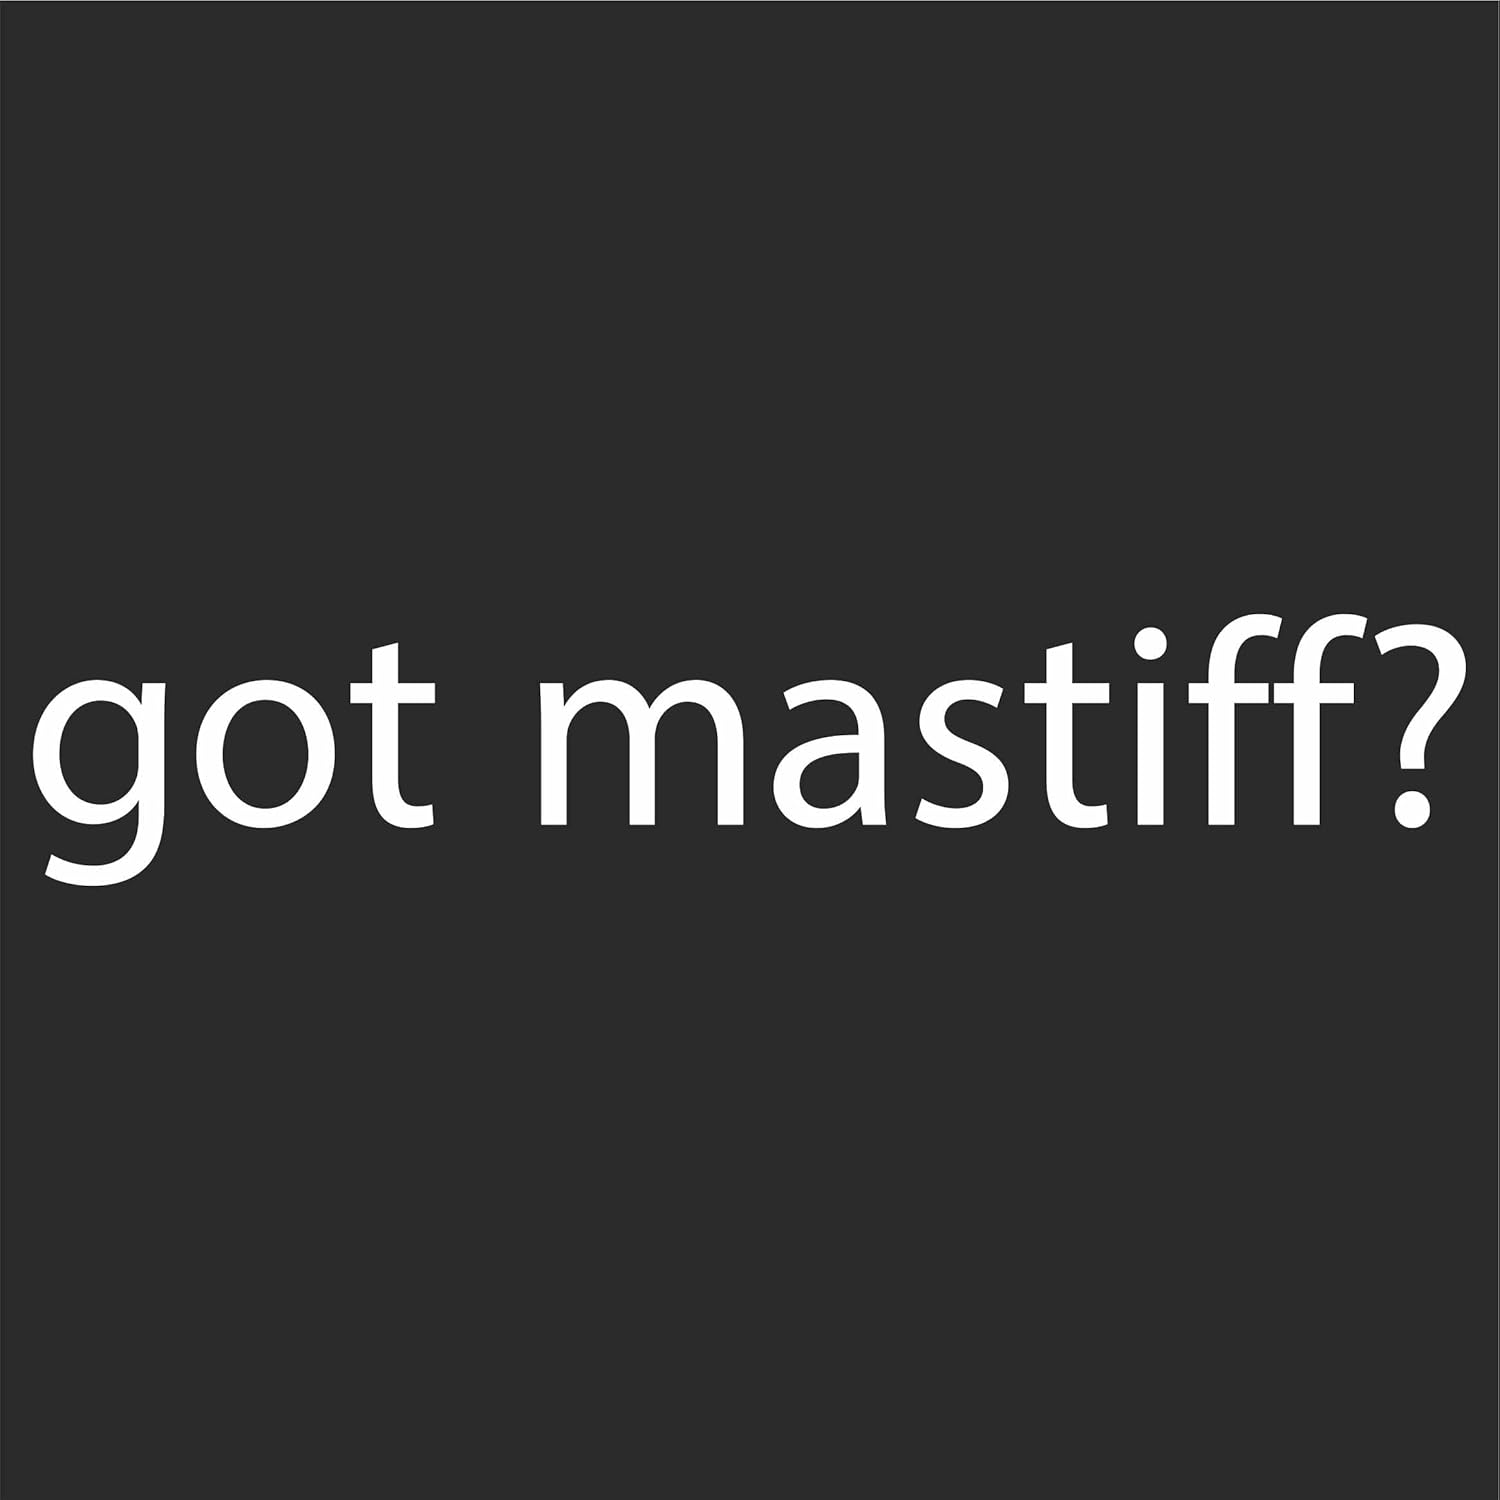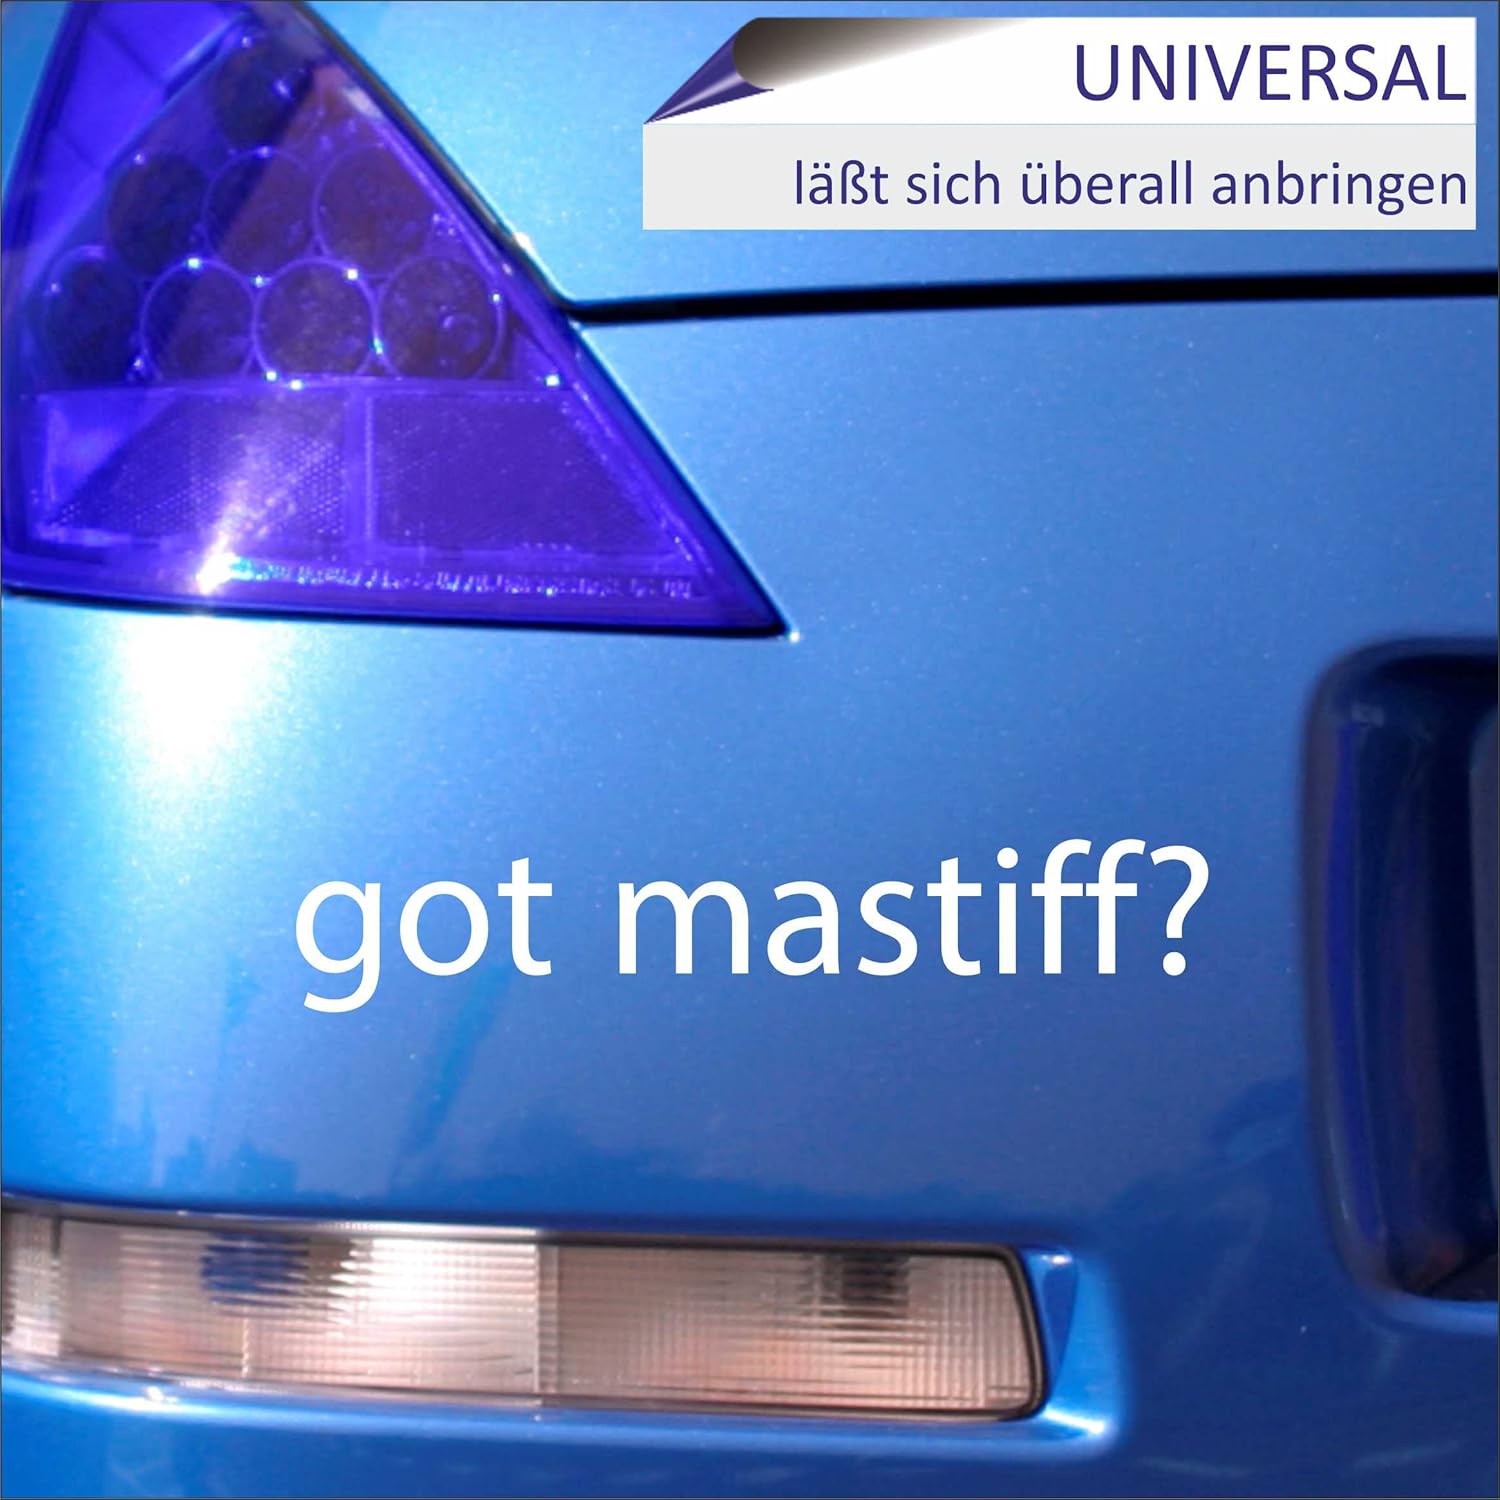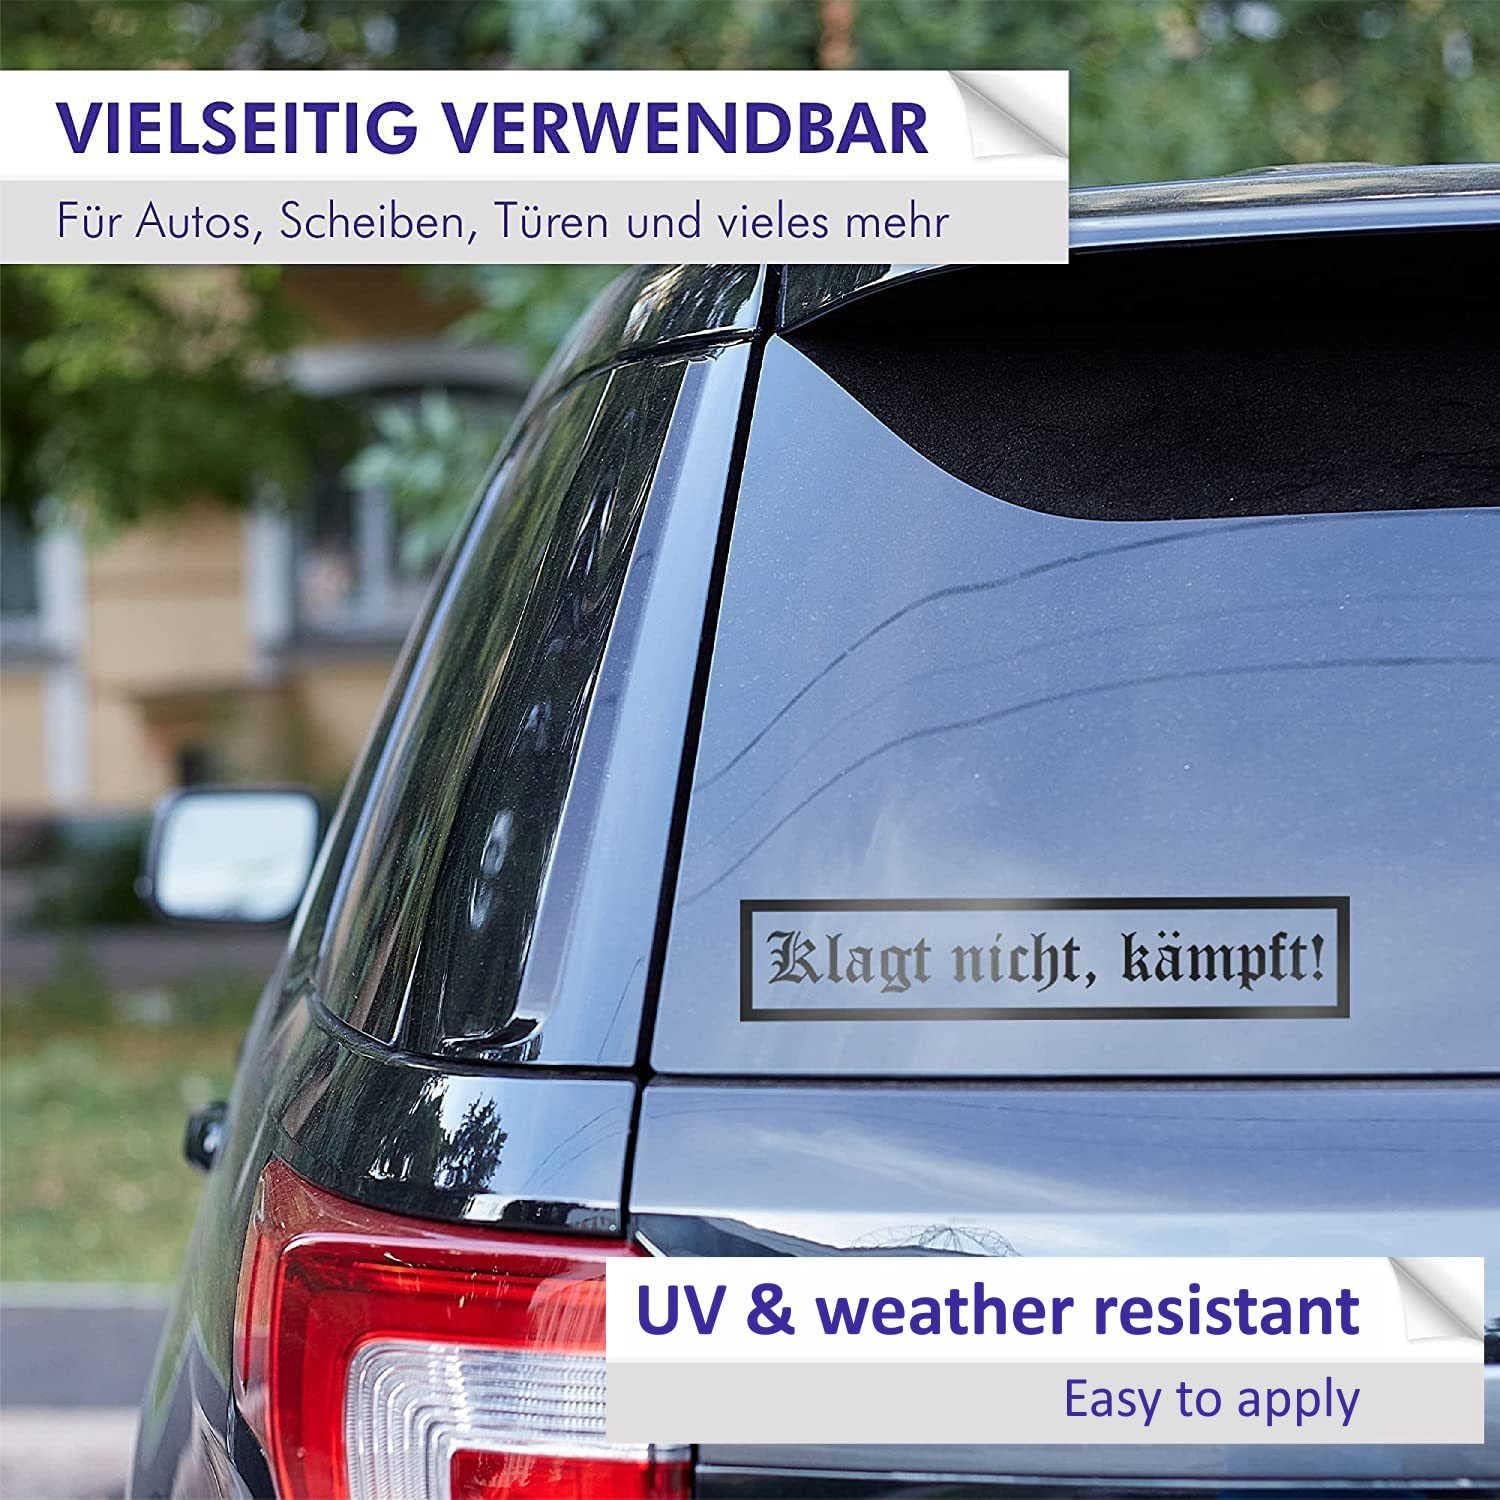
INDIGOS UG Car Sticker - Bumper - Decal - JDM - Die Cut - Got Mastiff? Dog English Bull Fenster Sticker - White - 149mmx27mm
Category: Automotive
INDIGOS UG - sticker Stickers for your car, laptop, phone, smartphone, bag or any other smooth surface.  Our stickers are cut from high-performance film and otherwise have no annoying background  They are UV and car wash resistant.  Also available as a present for your friends.   Be the eye-catcher at the next party.  Our stickers are also used as gifts at company parties or excursions. Make your car or laptop a little more stylish than the others. Gluing technique: Our stickers are cut or printed from high-quality self-adhesive film and are mostly for easy gluing provided with a transfer film.  This is peeled off or removed again after gluing. With this technique, the motif / writing remains on the surface to be glued on.   The following substances on the surface can lead to adhesion problems of stickers: latex, silicone, lotus effect and other adhesion-reducing technologies.  Please pay particular attention to advertising messages / keywords from your sub-floor manufacturer (regardless of whether it is a paint, varnish or wallpaper manufacturer) such as: washable, hard-wearing, silk-gloss, special effect. A high proportion of binding agent in living room paints also greatly reduces the adhesion.  Ask your specialist dealer about this. Colors: Unfortunately, every monitor shows the colors shown in this offer different, so that the delivered color may differ from the color shown here.
Features: ✅ HIGH QUALITY: Cut from German foil, our stickers are UV, weather and washing systems resistant. We at INDIGOS UG have placed the focus on stickers for cars, which are characterized by high quality and durability. The stickers are contour cut, UV-resistant and car wash-proof. | ✅ REAL ALL-ROUNDER: Our various stickers can be attached anywhere. Simply stick THE STICKERS on. Peel off the backing paper and stick it on. Then just press it down and you will have a beautiful motif on your car, laptop, phone, smartphone, suitcase, window, bag for a long time. Vehicle lettering film from professionals. | ✅ OF COURSE these also stick to windows, furniture, tables, chairs on all smooth surfaces, cars, rear windows etc. Use them at home, in the office, at school or wherever you like. | ✅ Our stickers are available in different colors, so you have the choice whether you want to be seen big or small. Simply peel off and stick on. Easily removed from the car, etc. | ✅ Surprise friends and colleagues with a present. It does not matter whether it is a Christmas present or a birthday present. Men and women will like it when these stickers are in the office, office, school or company.